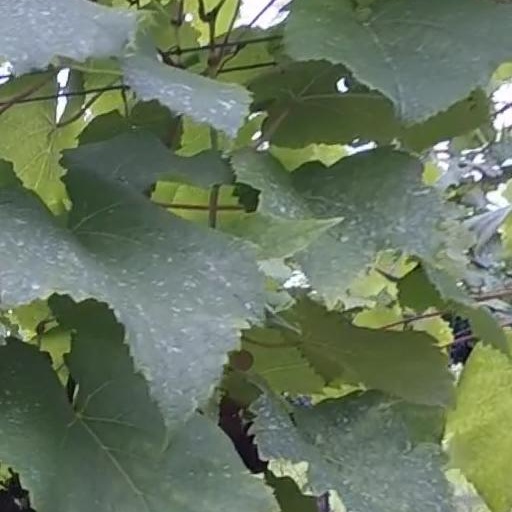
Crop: grape